Palatine cuisine

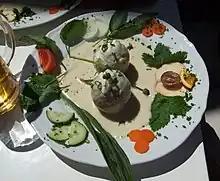
"Flääschknepp" (meatballs) with horseradish sauce

The most renowned dish from the Palatinate is "Saumagen" (meaning pig stomach) which is a mixture of lean pork, sausage meat, potatoes, onions, marjoram, cloves and pepper in a casing, traditionally a pig stomach, in which the mixture is simmered. As with most traditional dishes, there are variations with additional ingredients and spices. The finished product is cooled, cut into finger-thick slices and sold at all butchers in the Palatinate region. The slices are fried and usually served with sauerkraut and bread or mashed potatoes, sometimes with brown sauce.